Washington Township, Fayette County, Pennsylvania

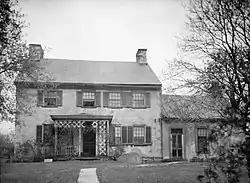
Edward Cook's house

A significant part of the prehistory of Washington Township is the Locus 7 Site, located north of Fayette City, where it is believed that members of the Monongahela tribe may have lived as far back as AD 600.